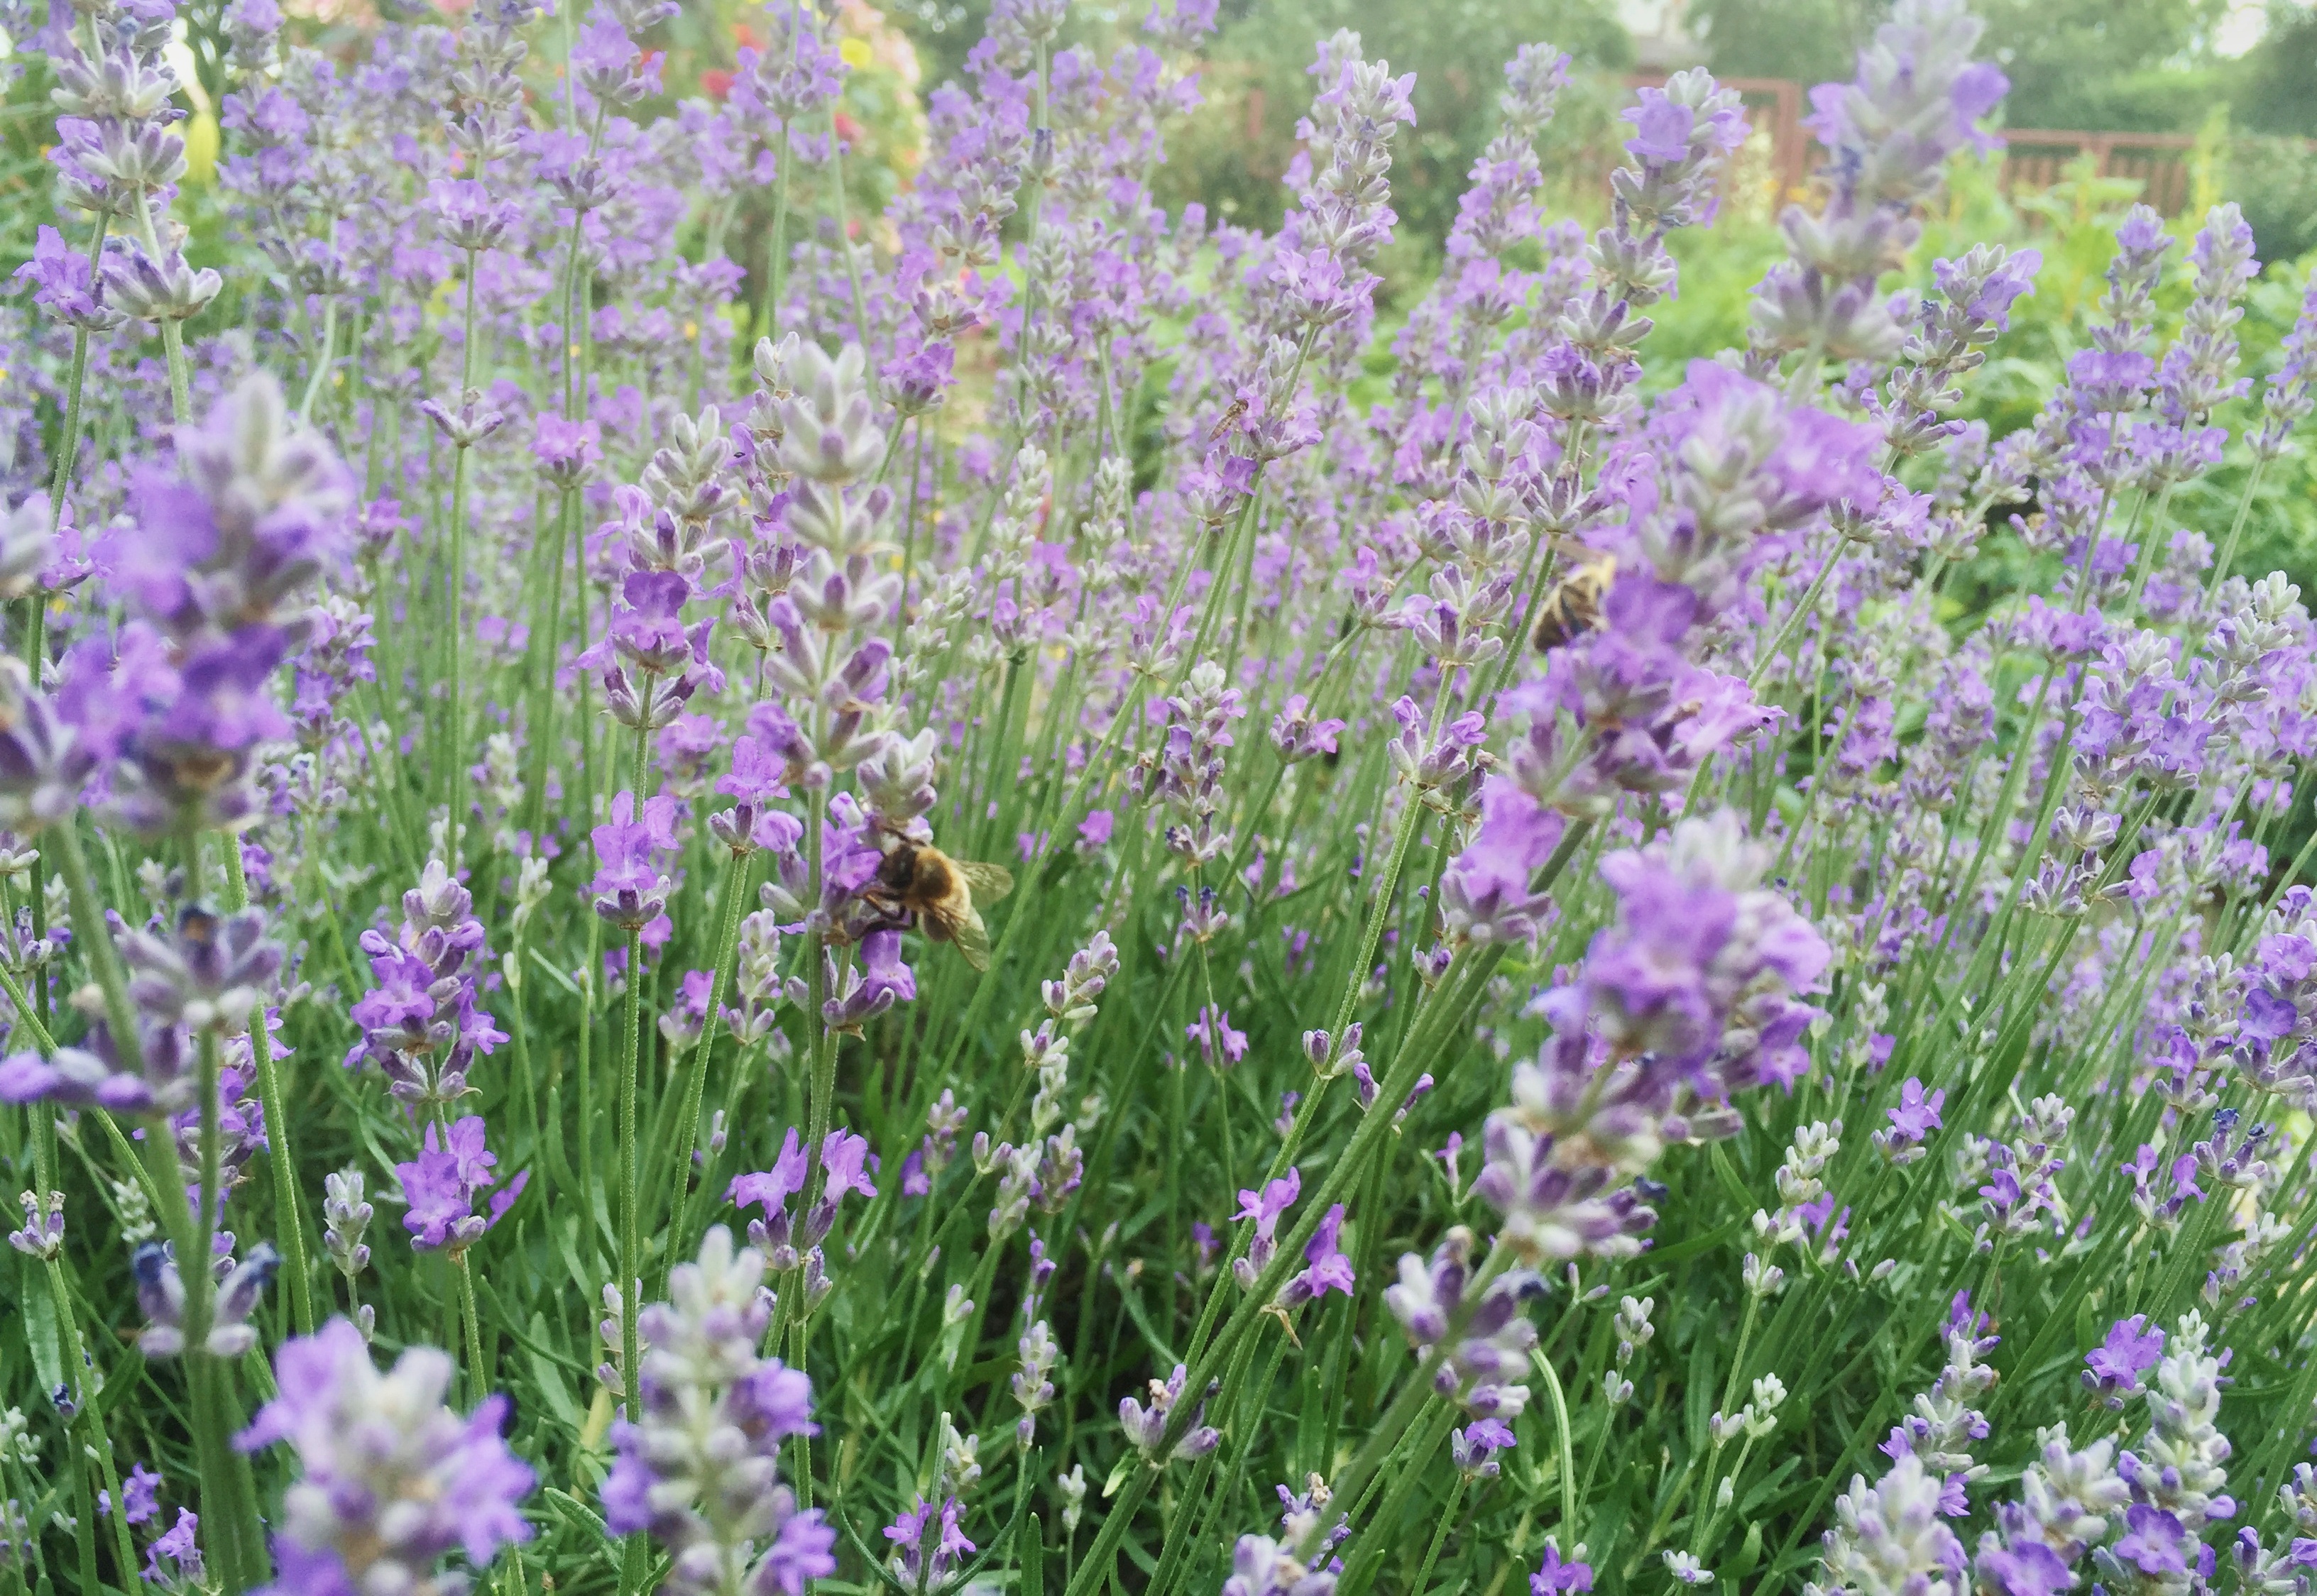
plant, field, meadow, prairie, flower, herb, lavender, wildflower, flowering plant, annual plant, land plant, english lavender, french lavender, dame's rocket, hyssopus